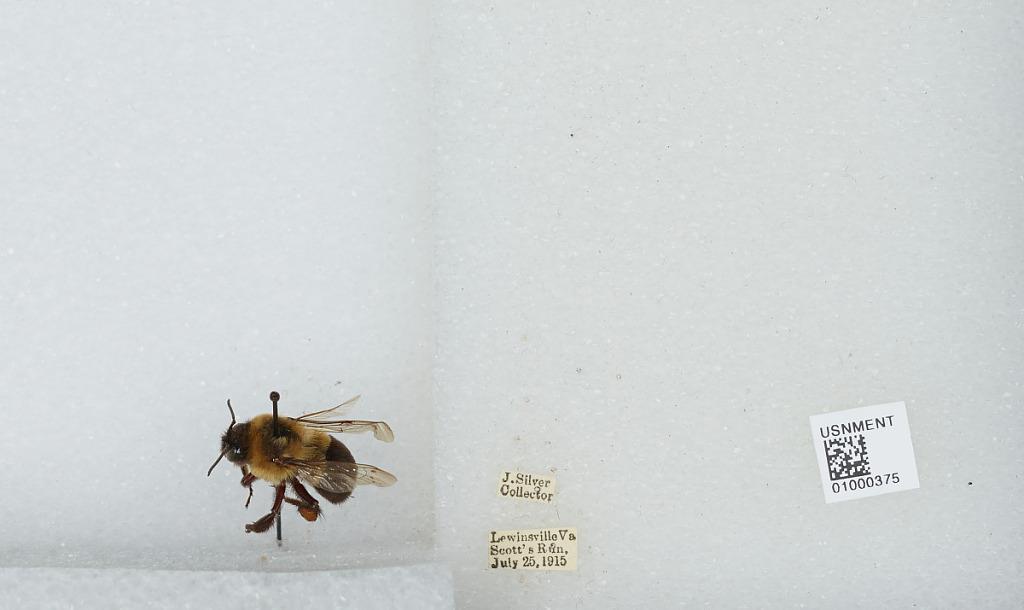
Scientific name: Bombus (Pyrobombus) impatiens Cresson
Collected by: J. Silver
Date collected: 1915-7-25
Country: United States
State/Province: Virginia
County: Fairfax
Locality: Lewinsville, Scott's Run
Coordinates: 38.9364, -77.2072